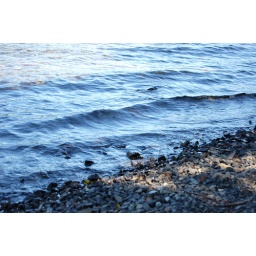
The water rolling in over the pebbles on the beach